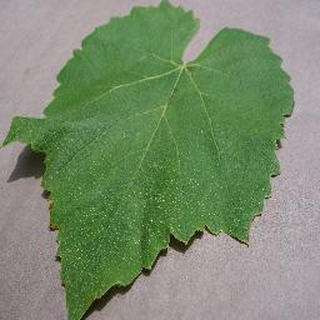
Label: healthy_grape